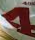
Number: 4